Wawbeek-Horace A.J. Upham House

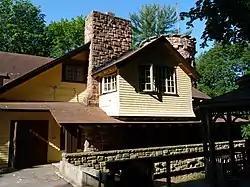
Wawbeek-Horace A.J. Upham House

Wawbeek-Horace A.J. Upham House is located in Wisconsin Dells, Wisconsin.